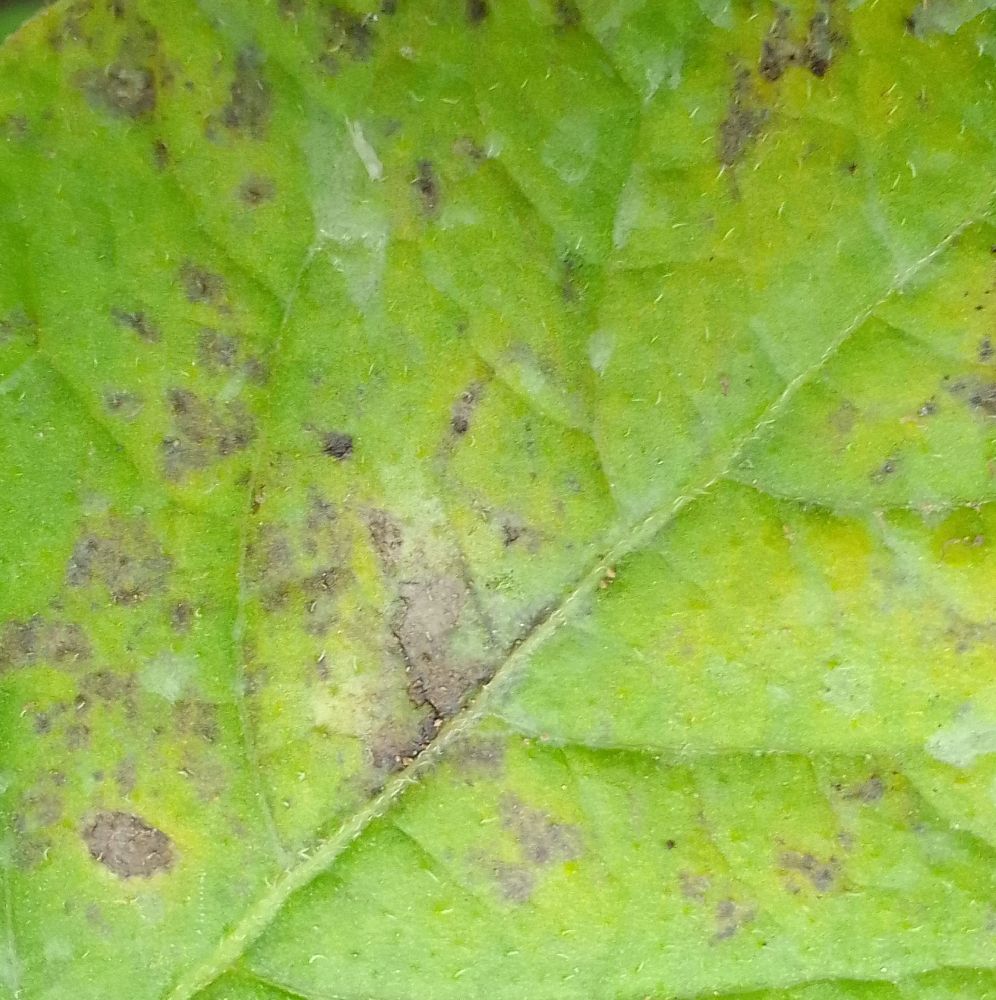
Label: Early blight